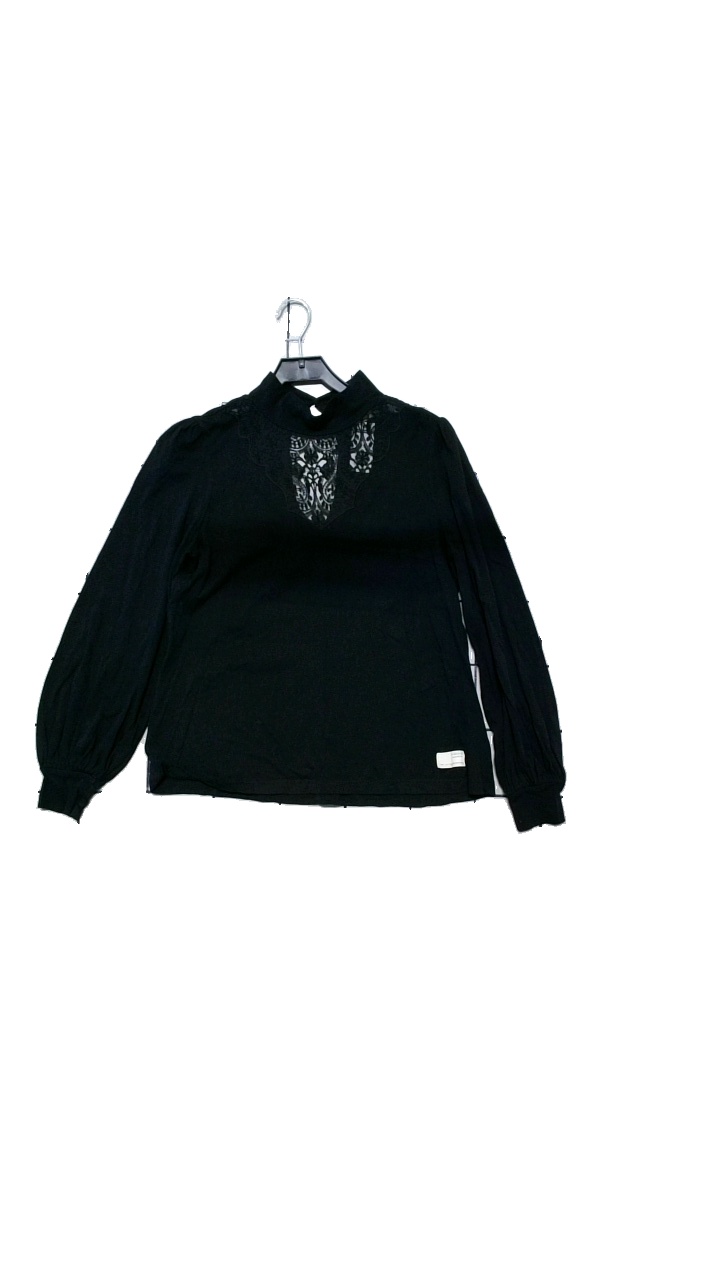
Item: Top (Ladies)
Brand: Odd Molly
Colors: Black
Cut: Loose, Turtle neck
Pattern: Lace
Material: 50% cotton, 50% polyamide
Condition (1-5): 4
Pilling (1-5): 4
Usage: Reuse
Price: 100-150